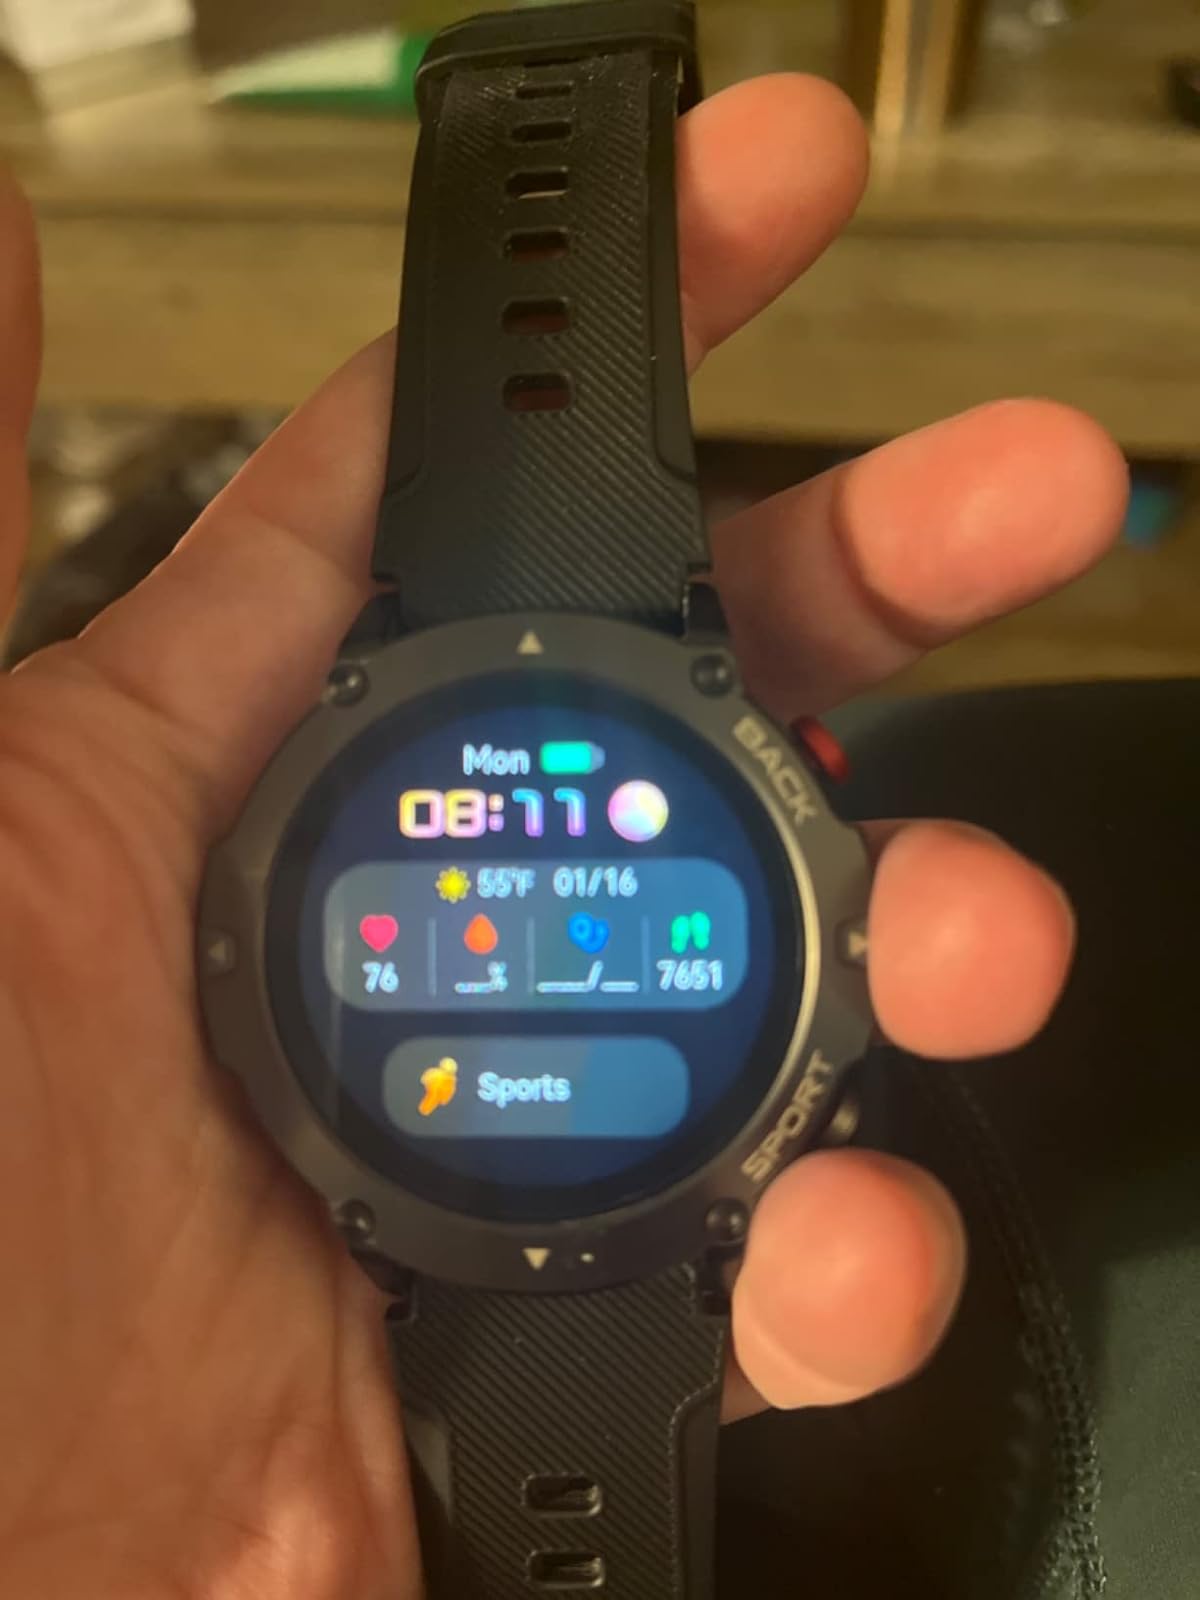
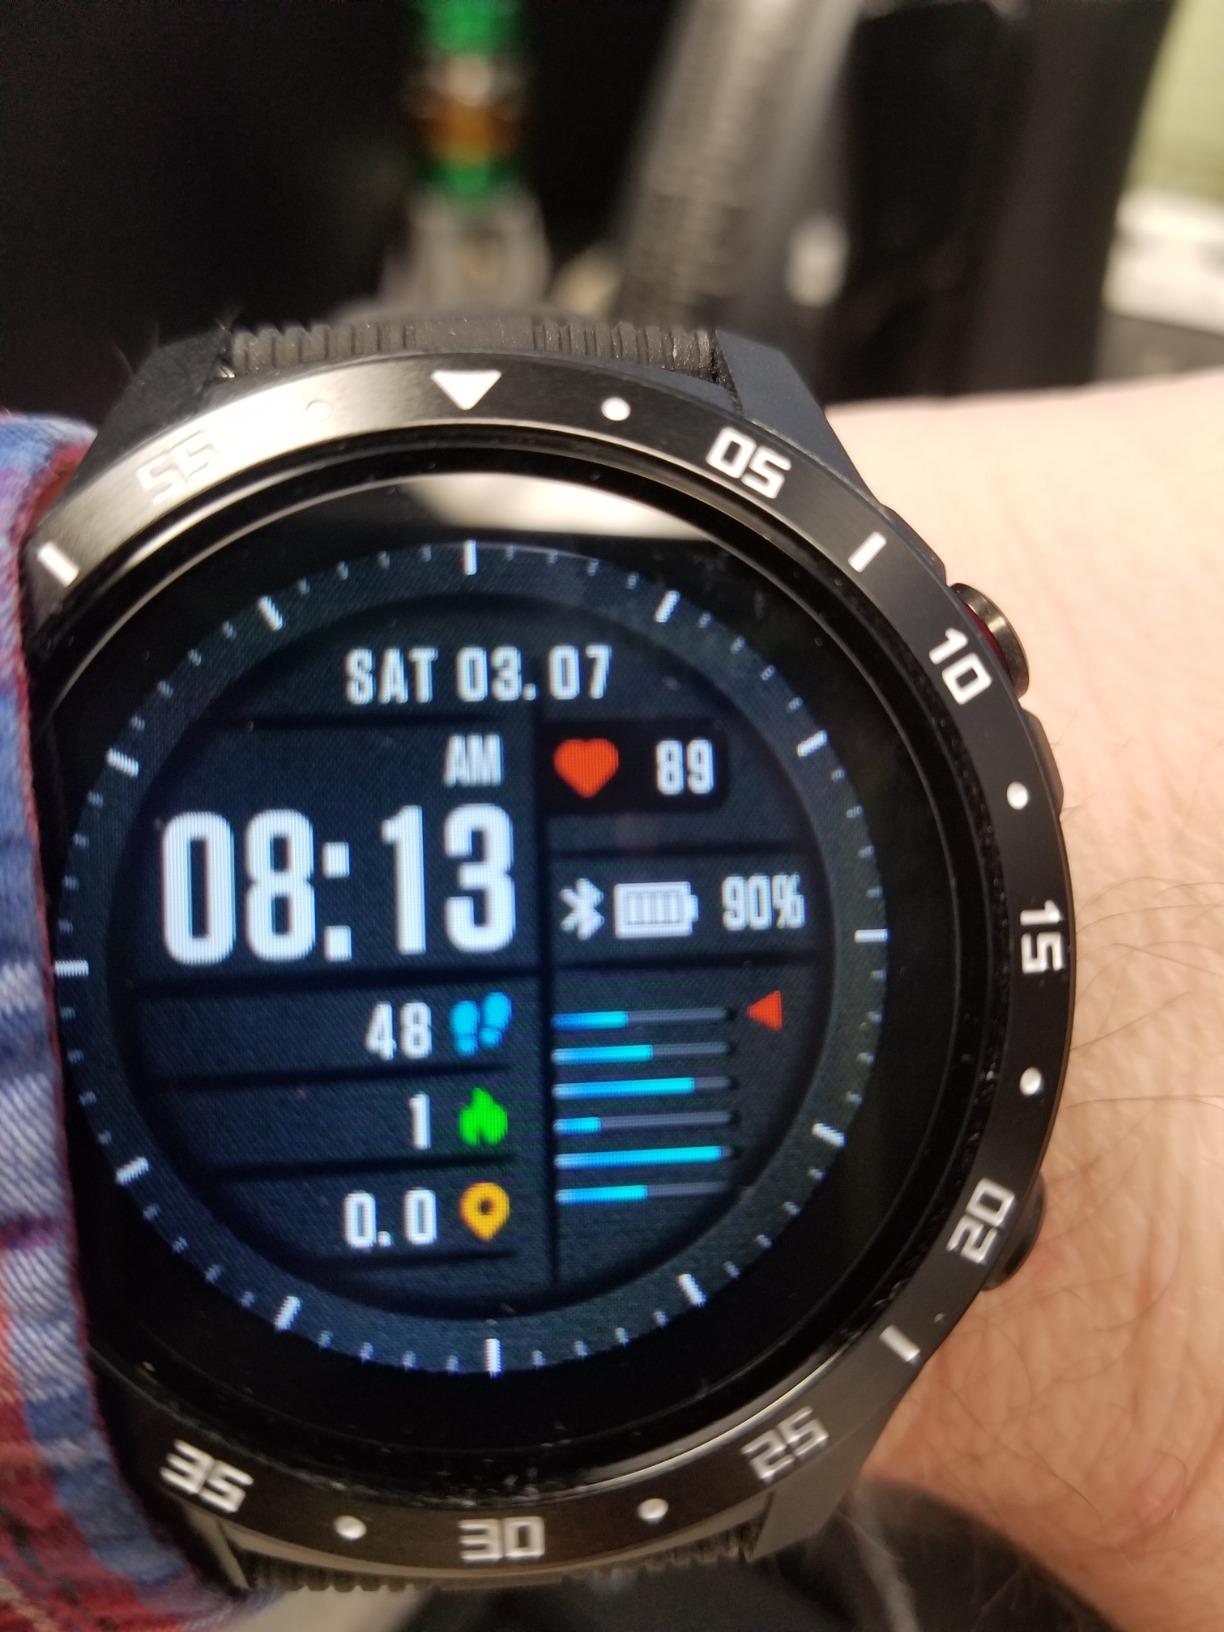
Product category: smartwatch
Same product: no